Serbs in Austria

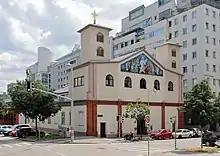
Serbian church in Vienna

The Serbs in Austria are the second largest ethnic minority group in Austria, after Germans. The first wave of Serbs to Austria began in the early 19th century, while the largest wave was during the migrant worker program of the 1960s and 1970s. Serb immigration to Austria is still active today due to economic and familial factors. Like in most Western European countries, the Serb community in Austria consists mainly of Serbs from Serbia, Croatia and Bosnia and Herzegovina.